Abraham Darby I

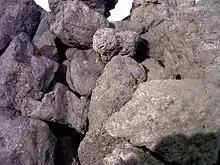
Raw coke

Abraham Darby was the son of John Darby, a yeoman farmer and locksmith by trade, and his wife Ann Baylies.